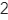
Number: 2